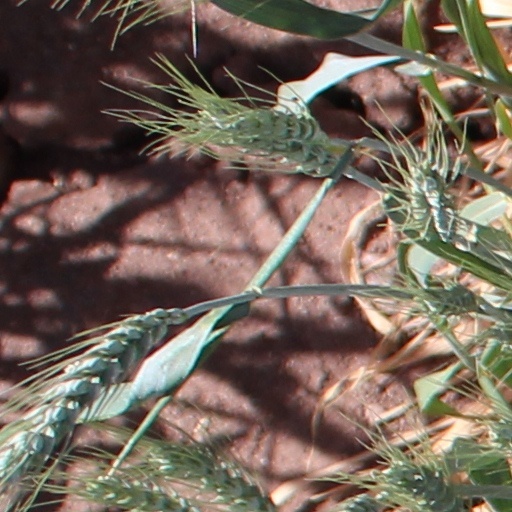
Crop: wheat